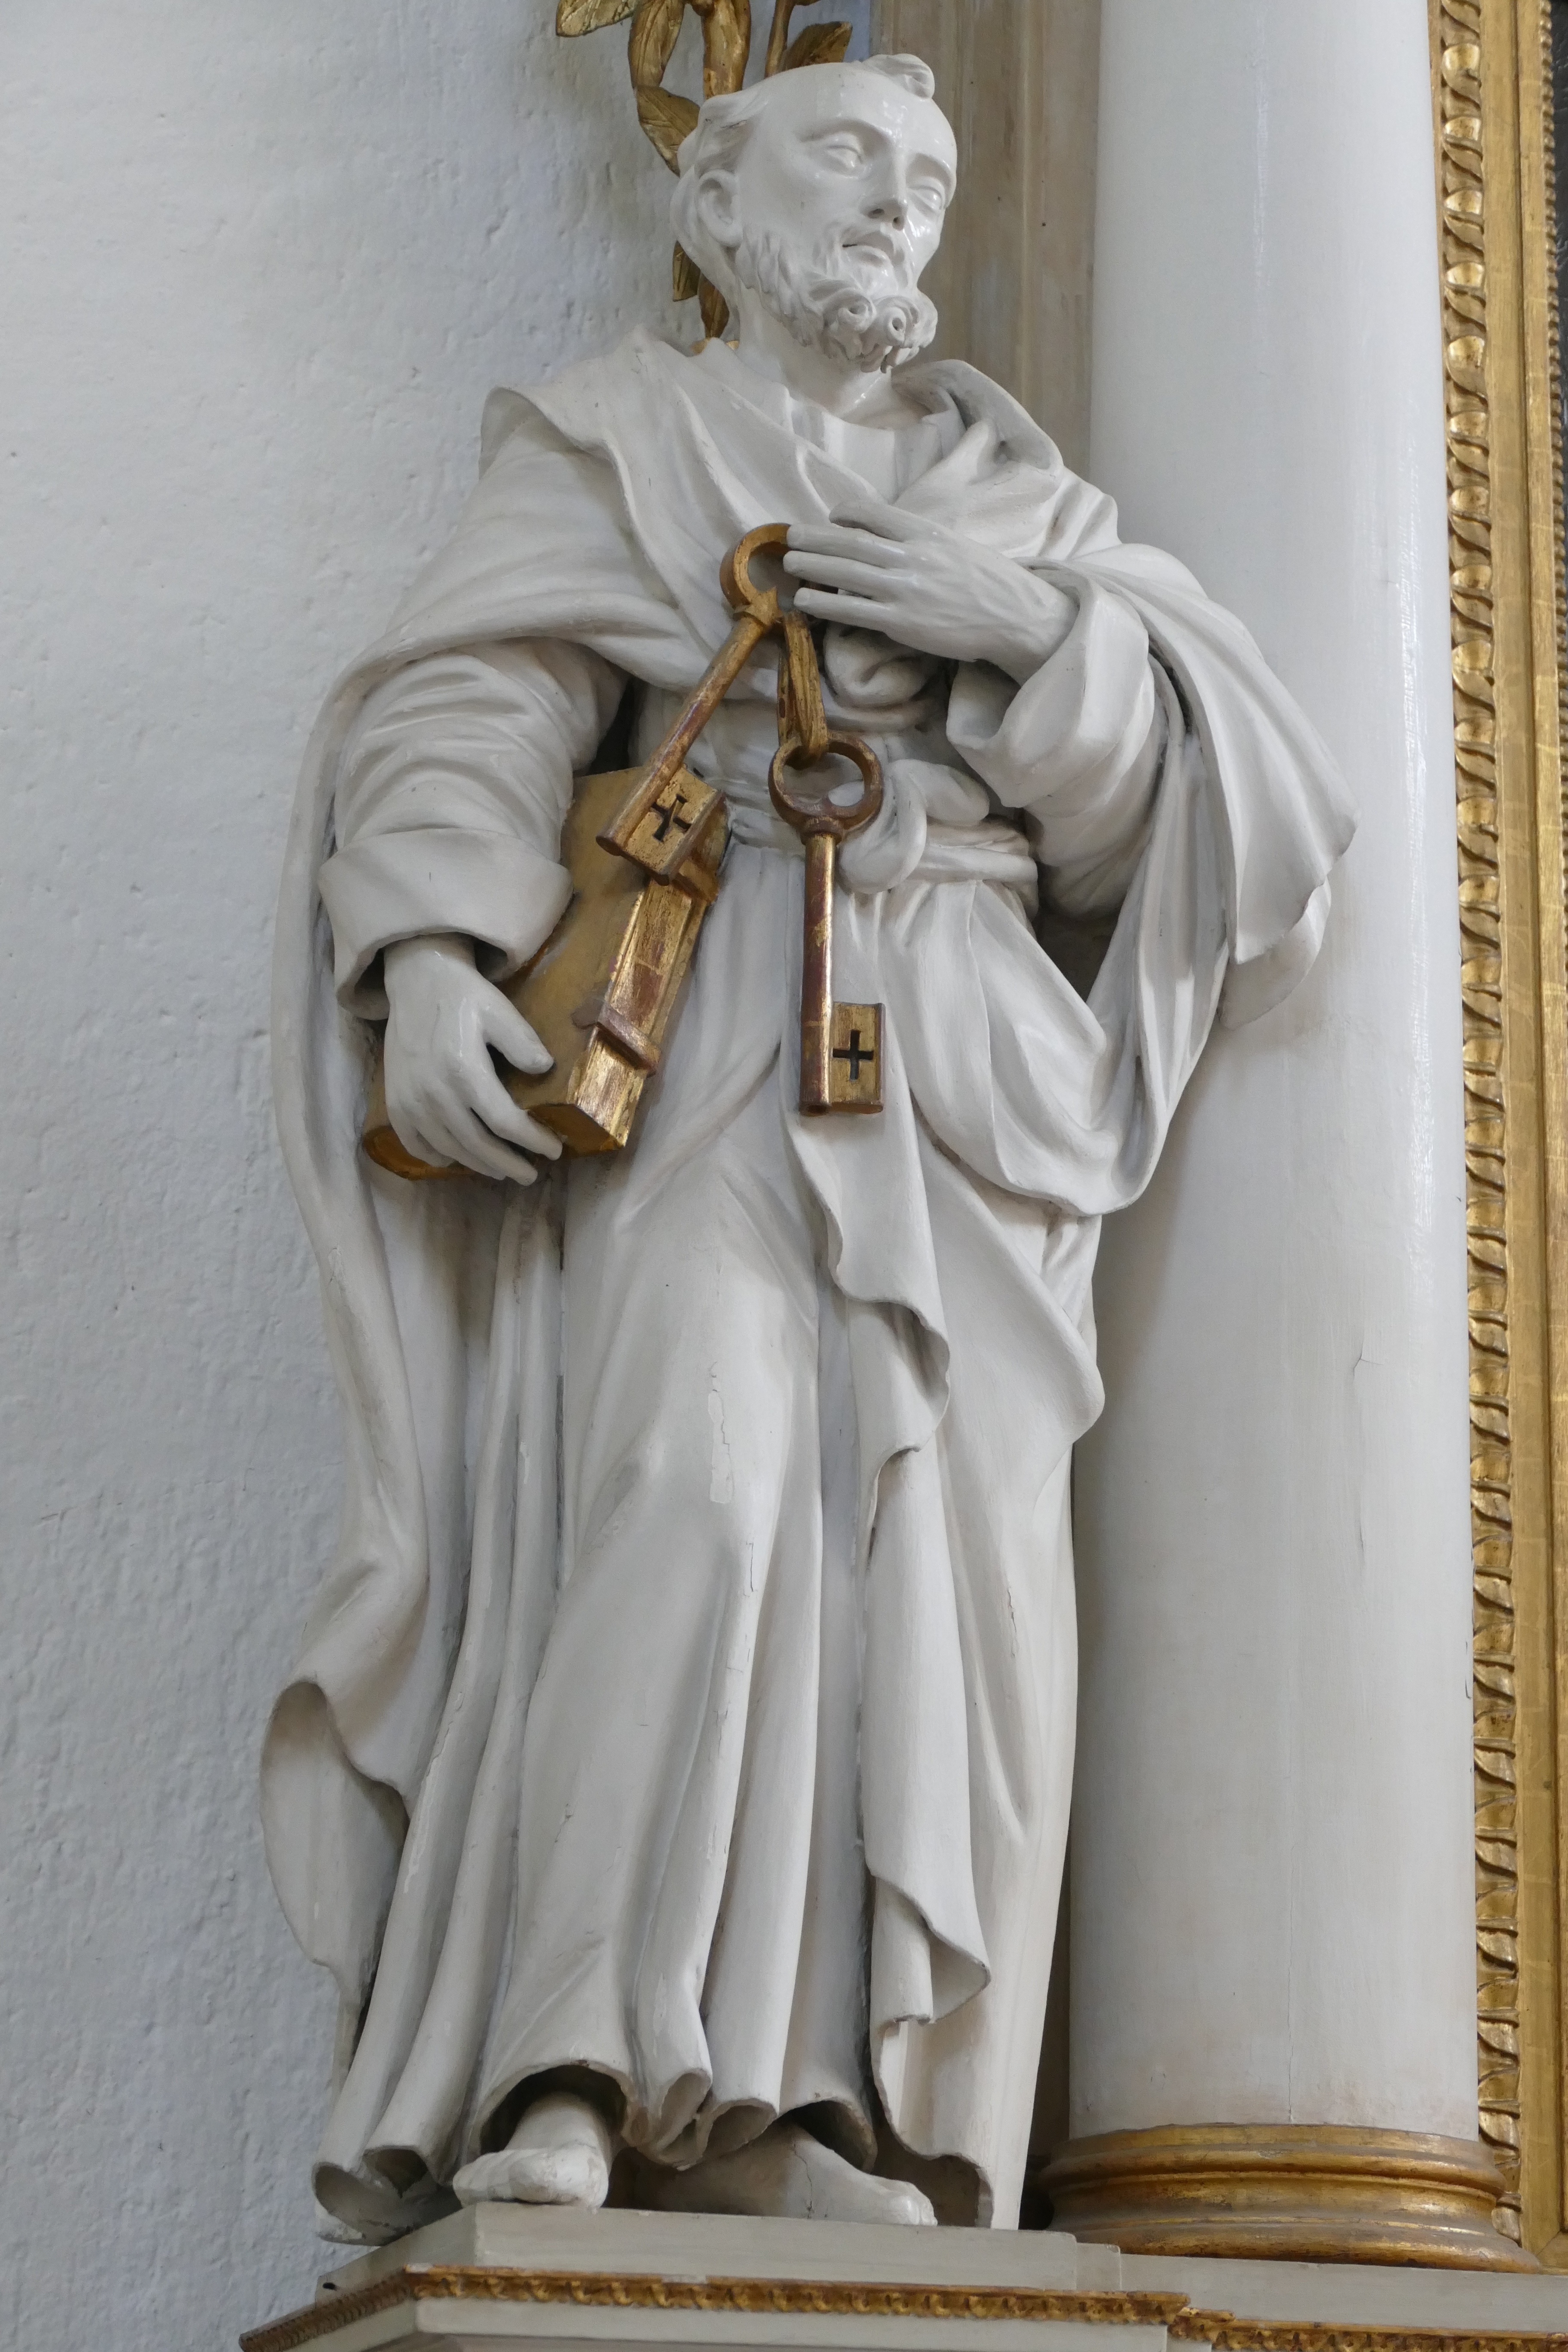
old, monument, statue, rest, sculpture, art, temple, faith, monastery, serenity, beautiful, carving, historically, apostle, benedictine monastery, st peter, huysburg, place of peace, eintracht, ancient history, classical sculpture